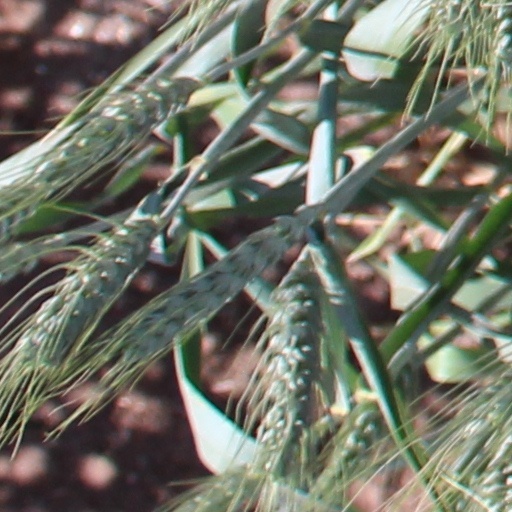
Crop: wheat